List of Dallas Cowboys first-round draft picks

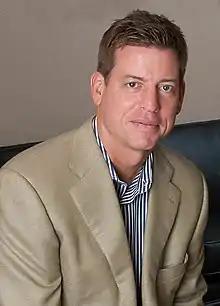
The Cowboys drafted quarterback Troy Aikman first overall in the 1989 NFL draft. Aikman spent his entire 12-year career with Dallas and was inducted into the Pro Football Hall of Fame in 2006.

The Dallas Cowboys are a professional American football team based in the Dallas–Fort Worth metroplex. The Cowboys compete in the National Football League (NFL) as a member of the National Football Conference East Division. The Cowboys joined the NFL as an expansion team in and have played their home games at AT&T Stadium in Arlington, Texas, since 2009.